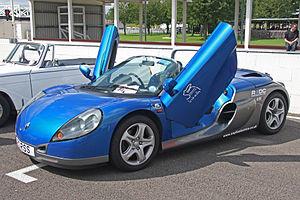
Renault Classic est un service spécifique, au sein de la Direction Marketing de la marque automobile française Renault.